South of Santa Fe (1942 film)

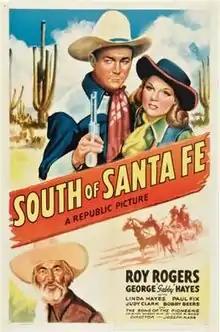

South of Santa Fe is a 1942 American Western film directed by Joseph Kane.